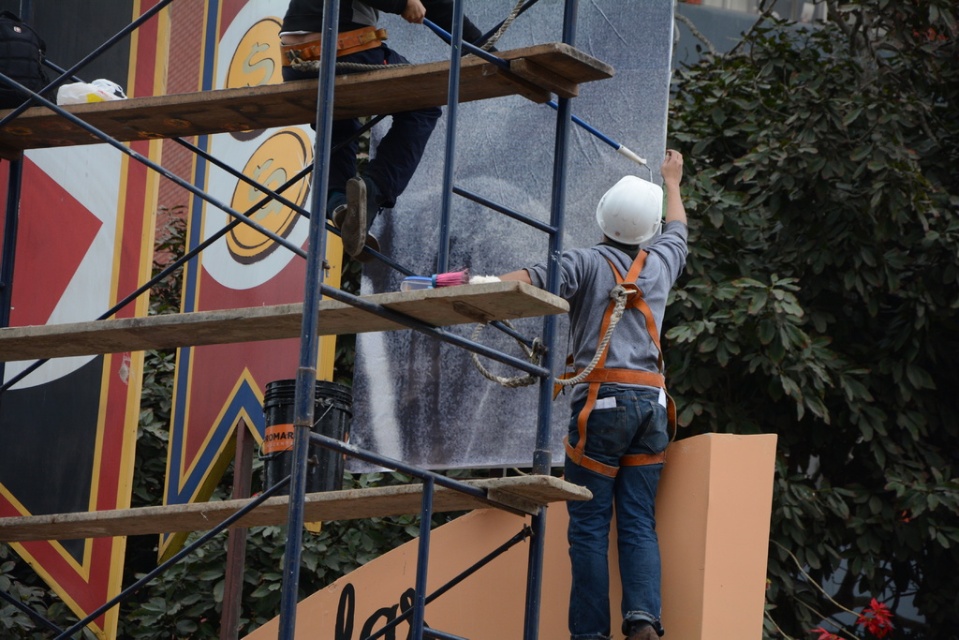
Question: Is white matte helmet at upper right smaller than matte black helmet at upper center? (A) no (B) yes
Answer: A